Pablo Picasso

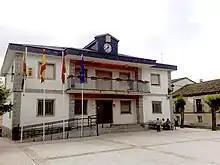
Picasso Museum in Buitrago

Picasso had affairs with women of an even greater age disparity than his and Gilot's. While still involved with Gilot, in 1951 Picasso had a six-week affair with Geneviève Laporte, who was four years younger than Gilot. By his 70s, many paintings, ink drawings and prints have as their theme an old, grotesque dwarf as the doting lover of a beautiful young model.